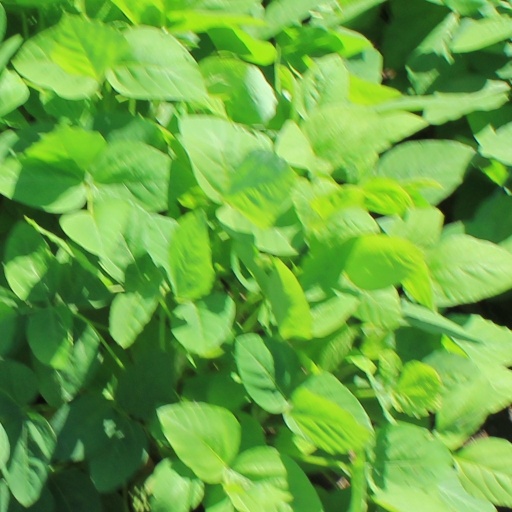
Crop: soybean